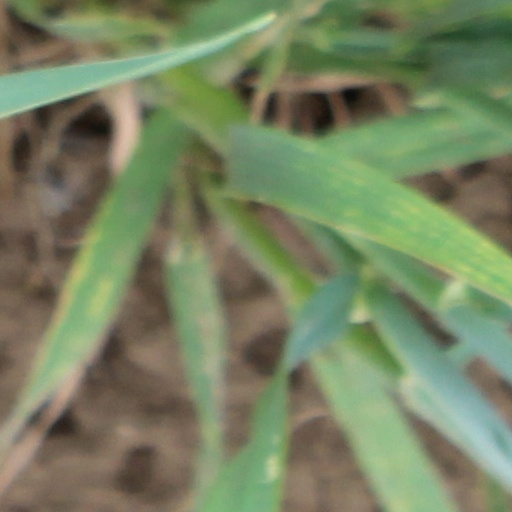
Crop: wheat